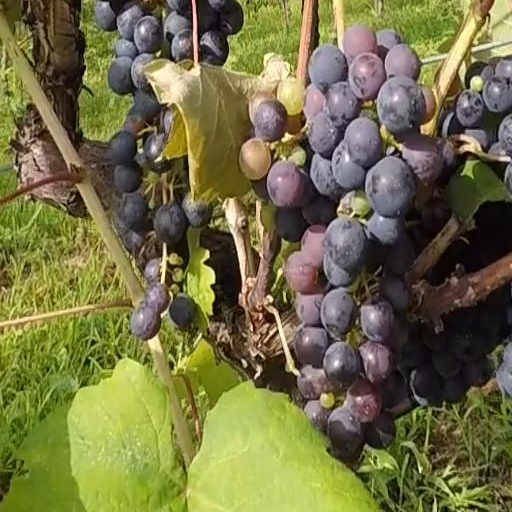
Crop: grape